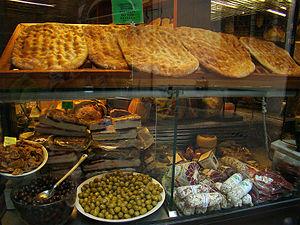
Lucques, Toscane, Italie.